Oak Circle Historic District

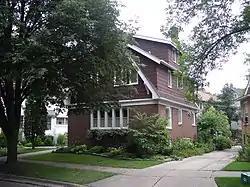
Bungalow at 344 Oak Circle

The Oak Circle Historic District is a historic district in Wilmette, Illinois, United States. The district covers and includes twenty-two contributing properties and four non-contributing properties, all located along Oak Circle. It primarily consists of fifteen single-family homes representative of the Prairie School and Craftsman styles of architecture. The Oak Circle Historic District was added to the National Register of Historic Places on June 21, 2001; it was the first historic district to be designated in Wilmette.